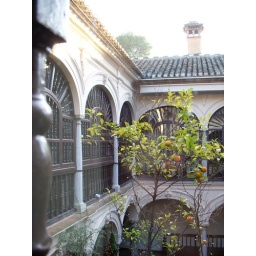
orange trees in the hotel courtyard